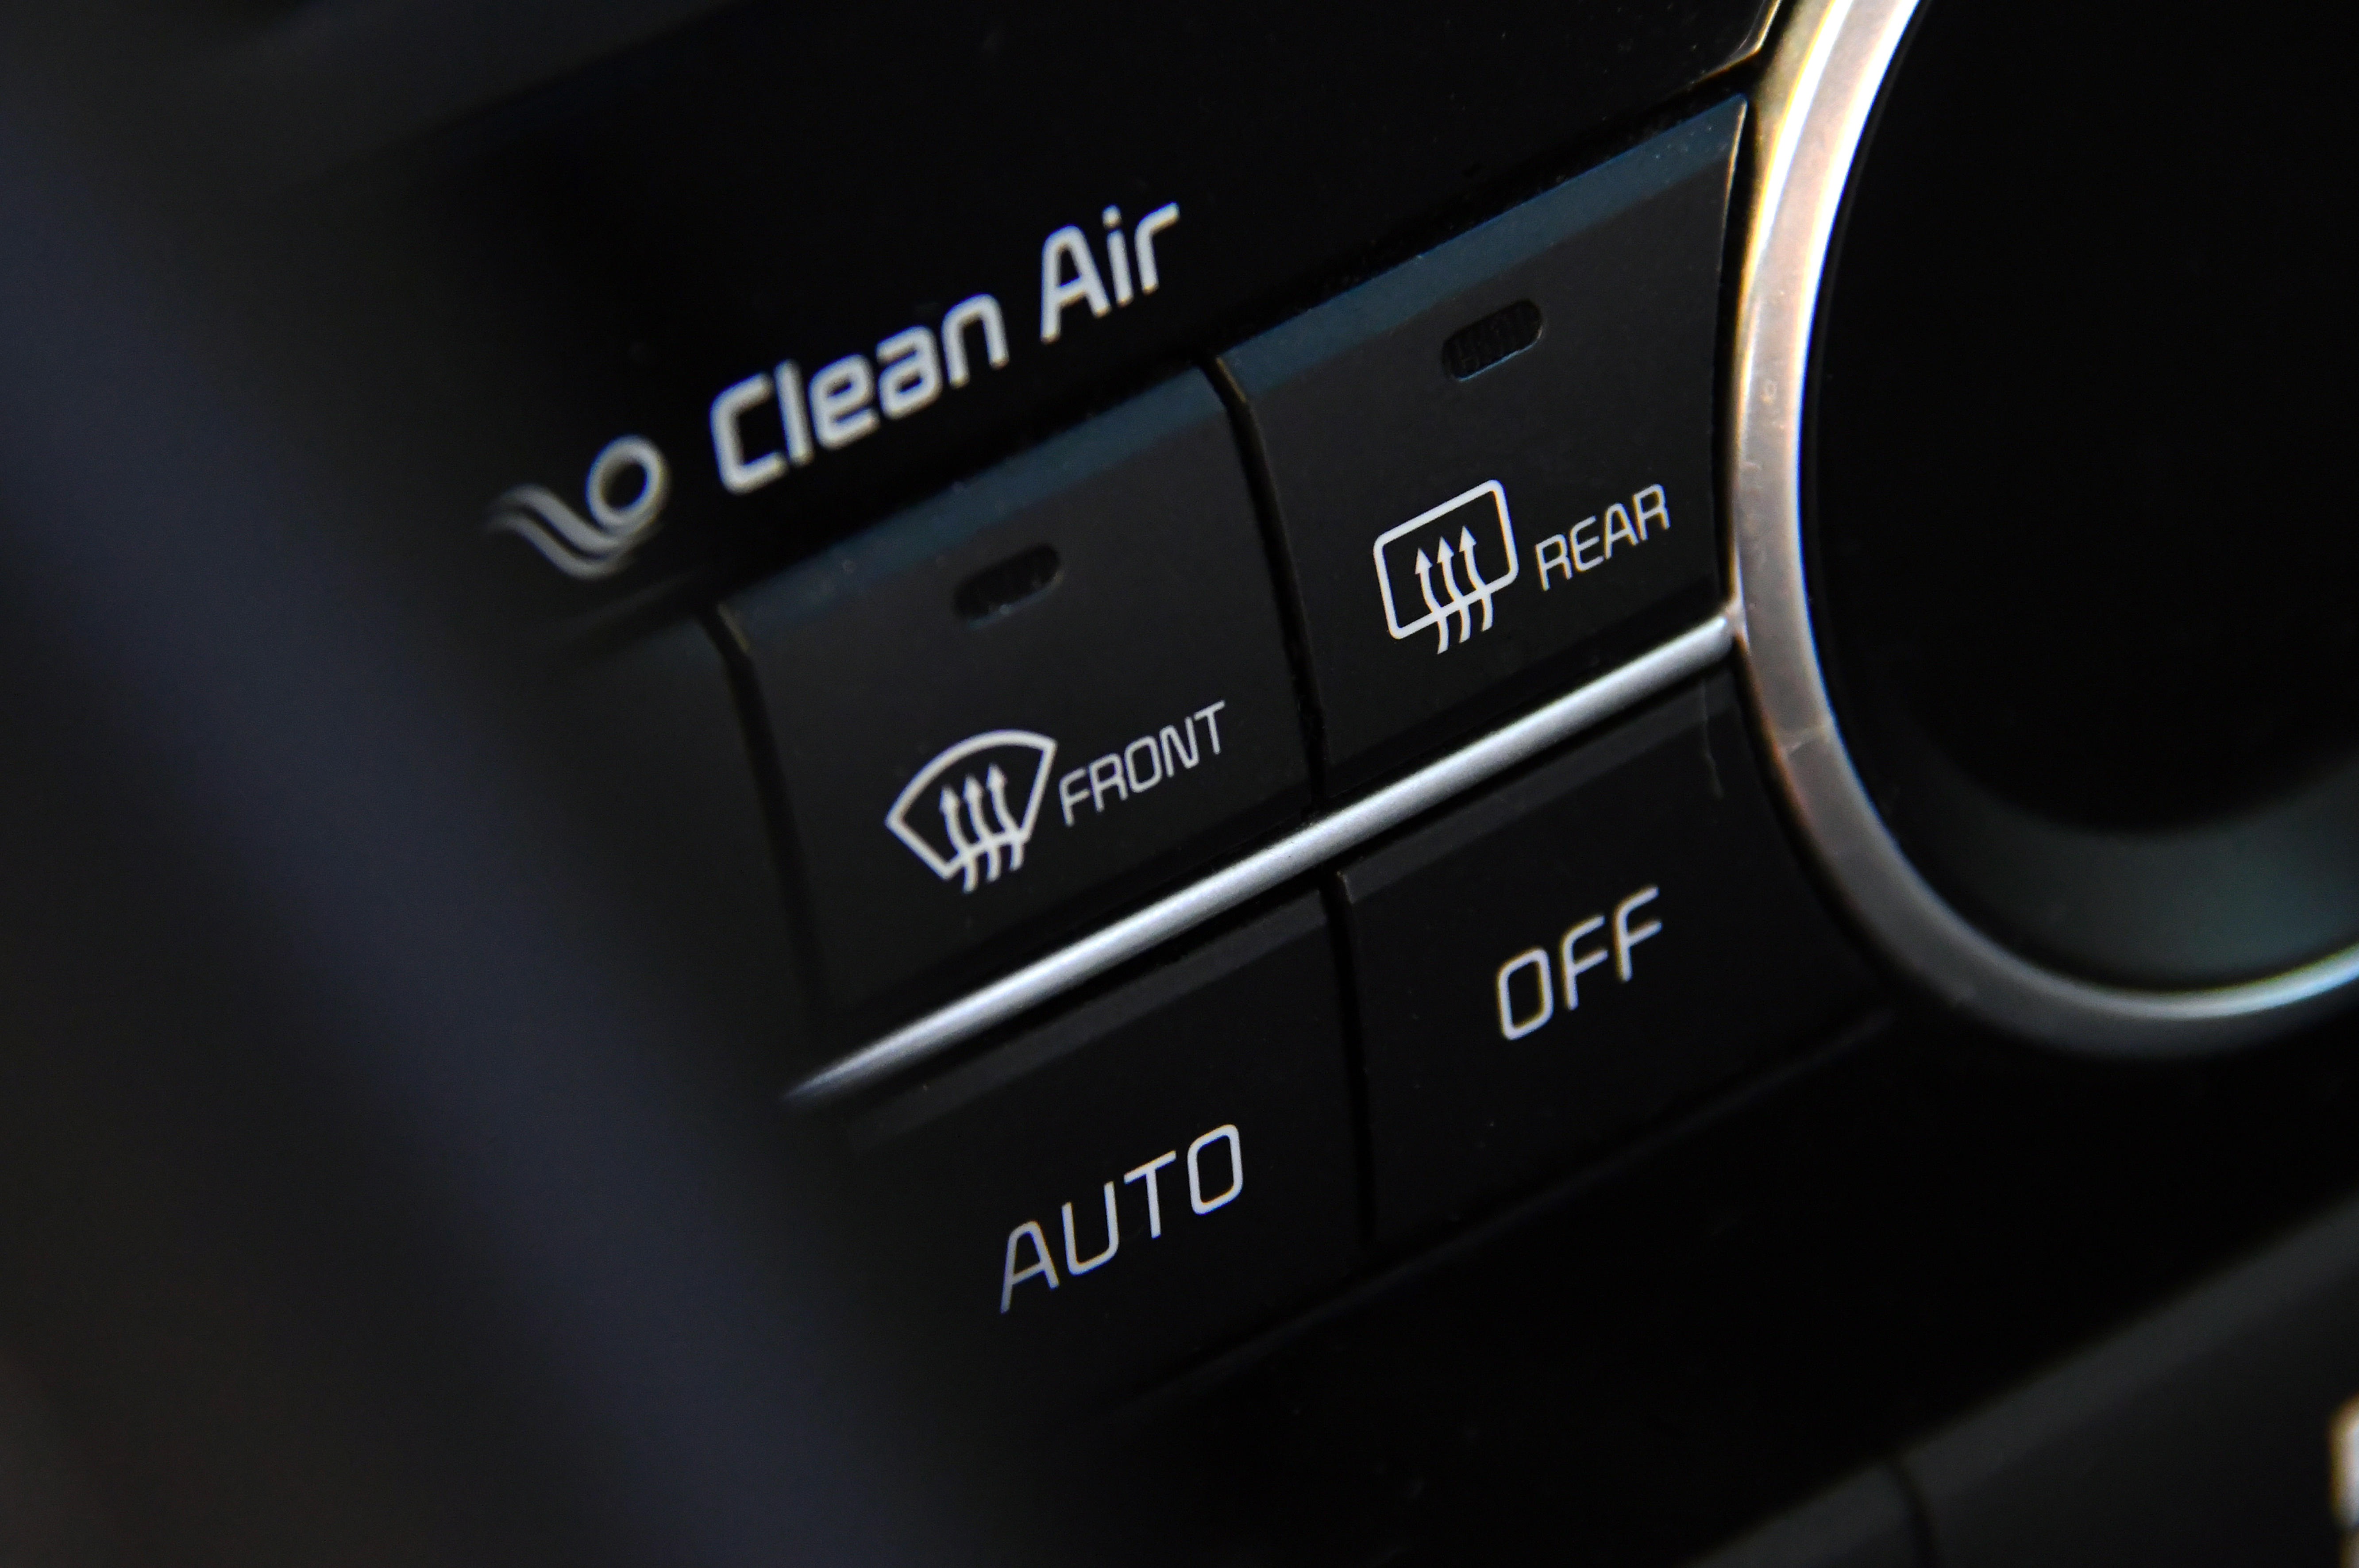
car, dashboard, light, panel, speed, engine, automobile, vehicle, speedometer, closeup, lights, background, black, instrument, fuel, rpm, interior, tachometer, odometer, auto, night, dash, blue, dial, motor, automotive design, gear shift, multimedia, personal luxury car, family car, center console, product, luxury vehicle